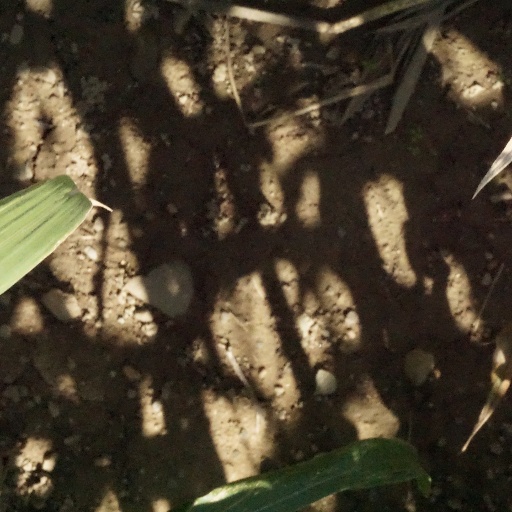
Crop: maize; corn